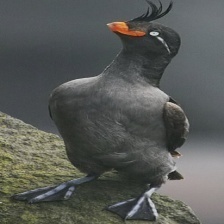
Species: CRESTED AUKLET
Scientific name: AETHIA CRISTATELLA